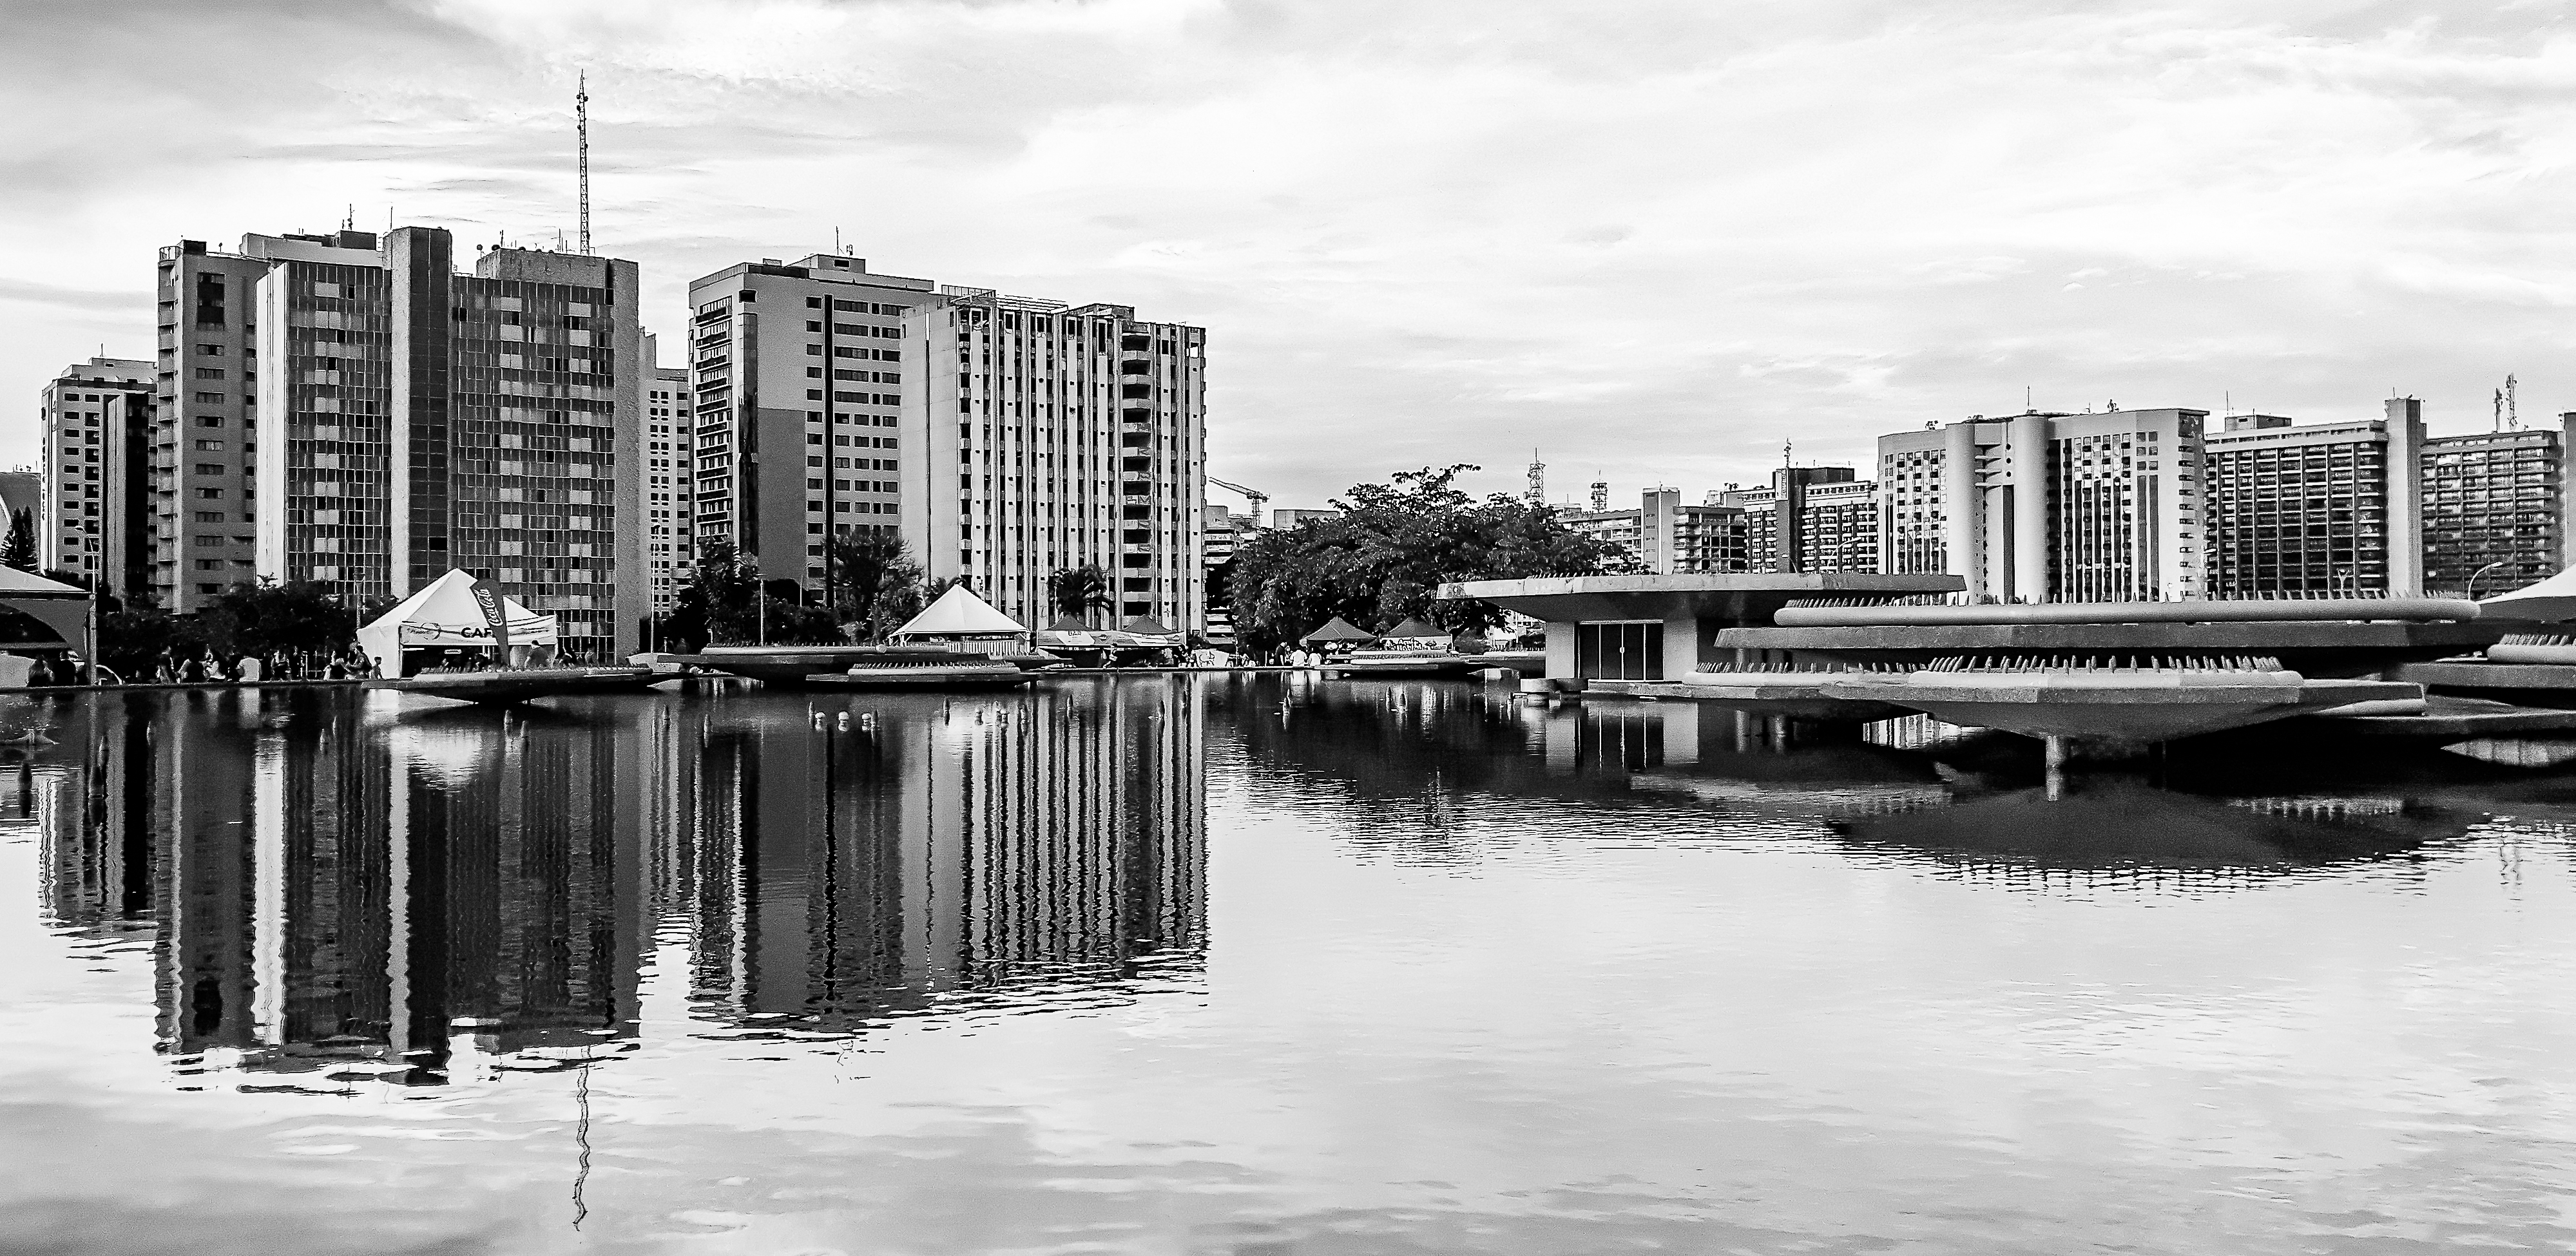
city, white, water, photograph, black and white, urban area, metropolitan area, waterway, reflection, human settlement, metropolis, monochrome photography, sky, architecture, monochrome, tower block, cityscape, river, town, snapshot, building, downtown, skyline, skyscraper, condominium, photography, canal, channel, mixed use, landscape, vehicle, apartment, residential area, style, harbor